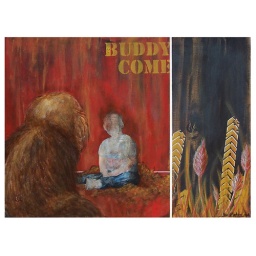
Another painting of Brandon sitting in a pile of leaves, trying to call my dog over to him.